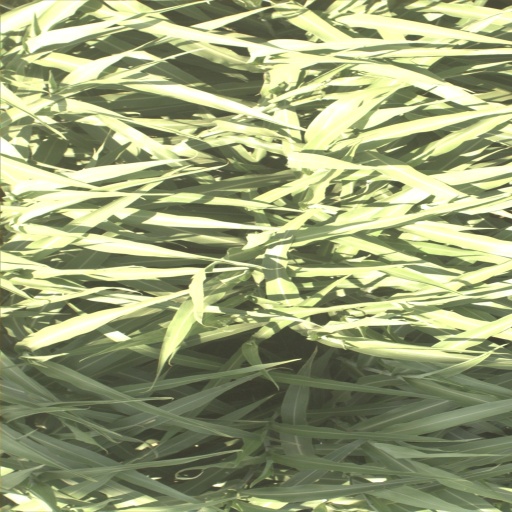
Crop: sorghum